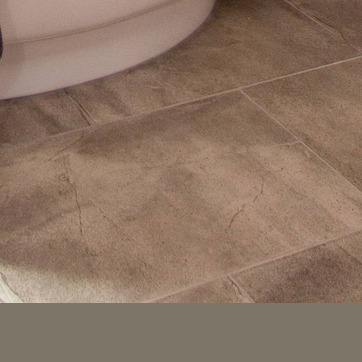
Material: tile